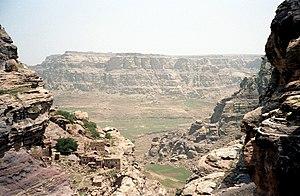
Entre Kawkaban et At Tawilah, Yémen
Le Yémen occupe le sud de la péninsule Arabique. Il est entouré à l'ouest par la Mer Rouge, au sud par le Golfe d'Aden et la mer d'Arabie, à l'est par le Sultanat d'Oman et au nord par le Royaume d'Arabie saoudite. Quelques kilomètres seulement le séparent de Djibouti et de l'Érythrée.